KL Monorail

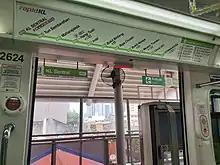
KL Monorail route map display

The line consists of a single dual-way line that links areas of inner Kuala Lumpur not served by rail transport, namely Brickfields, Bukit Bintang, and Chow Kit, with existing LRT, MRT, ERL and KTM Komuter stations at KL Sentral, Muzium Negara, Hang Tuah, Bukit Bintang, Bukit Nanas, Medan Tuanku and Titiwangsa. The two termini are on a single track with a Spanish solution layout.